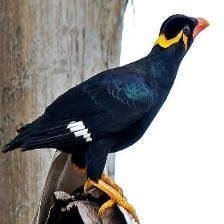
Species: ENGGANO MYNA
Scientific name: GRACULA ENGANENSIS